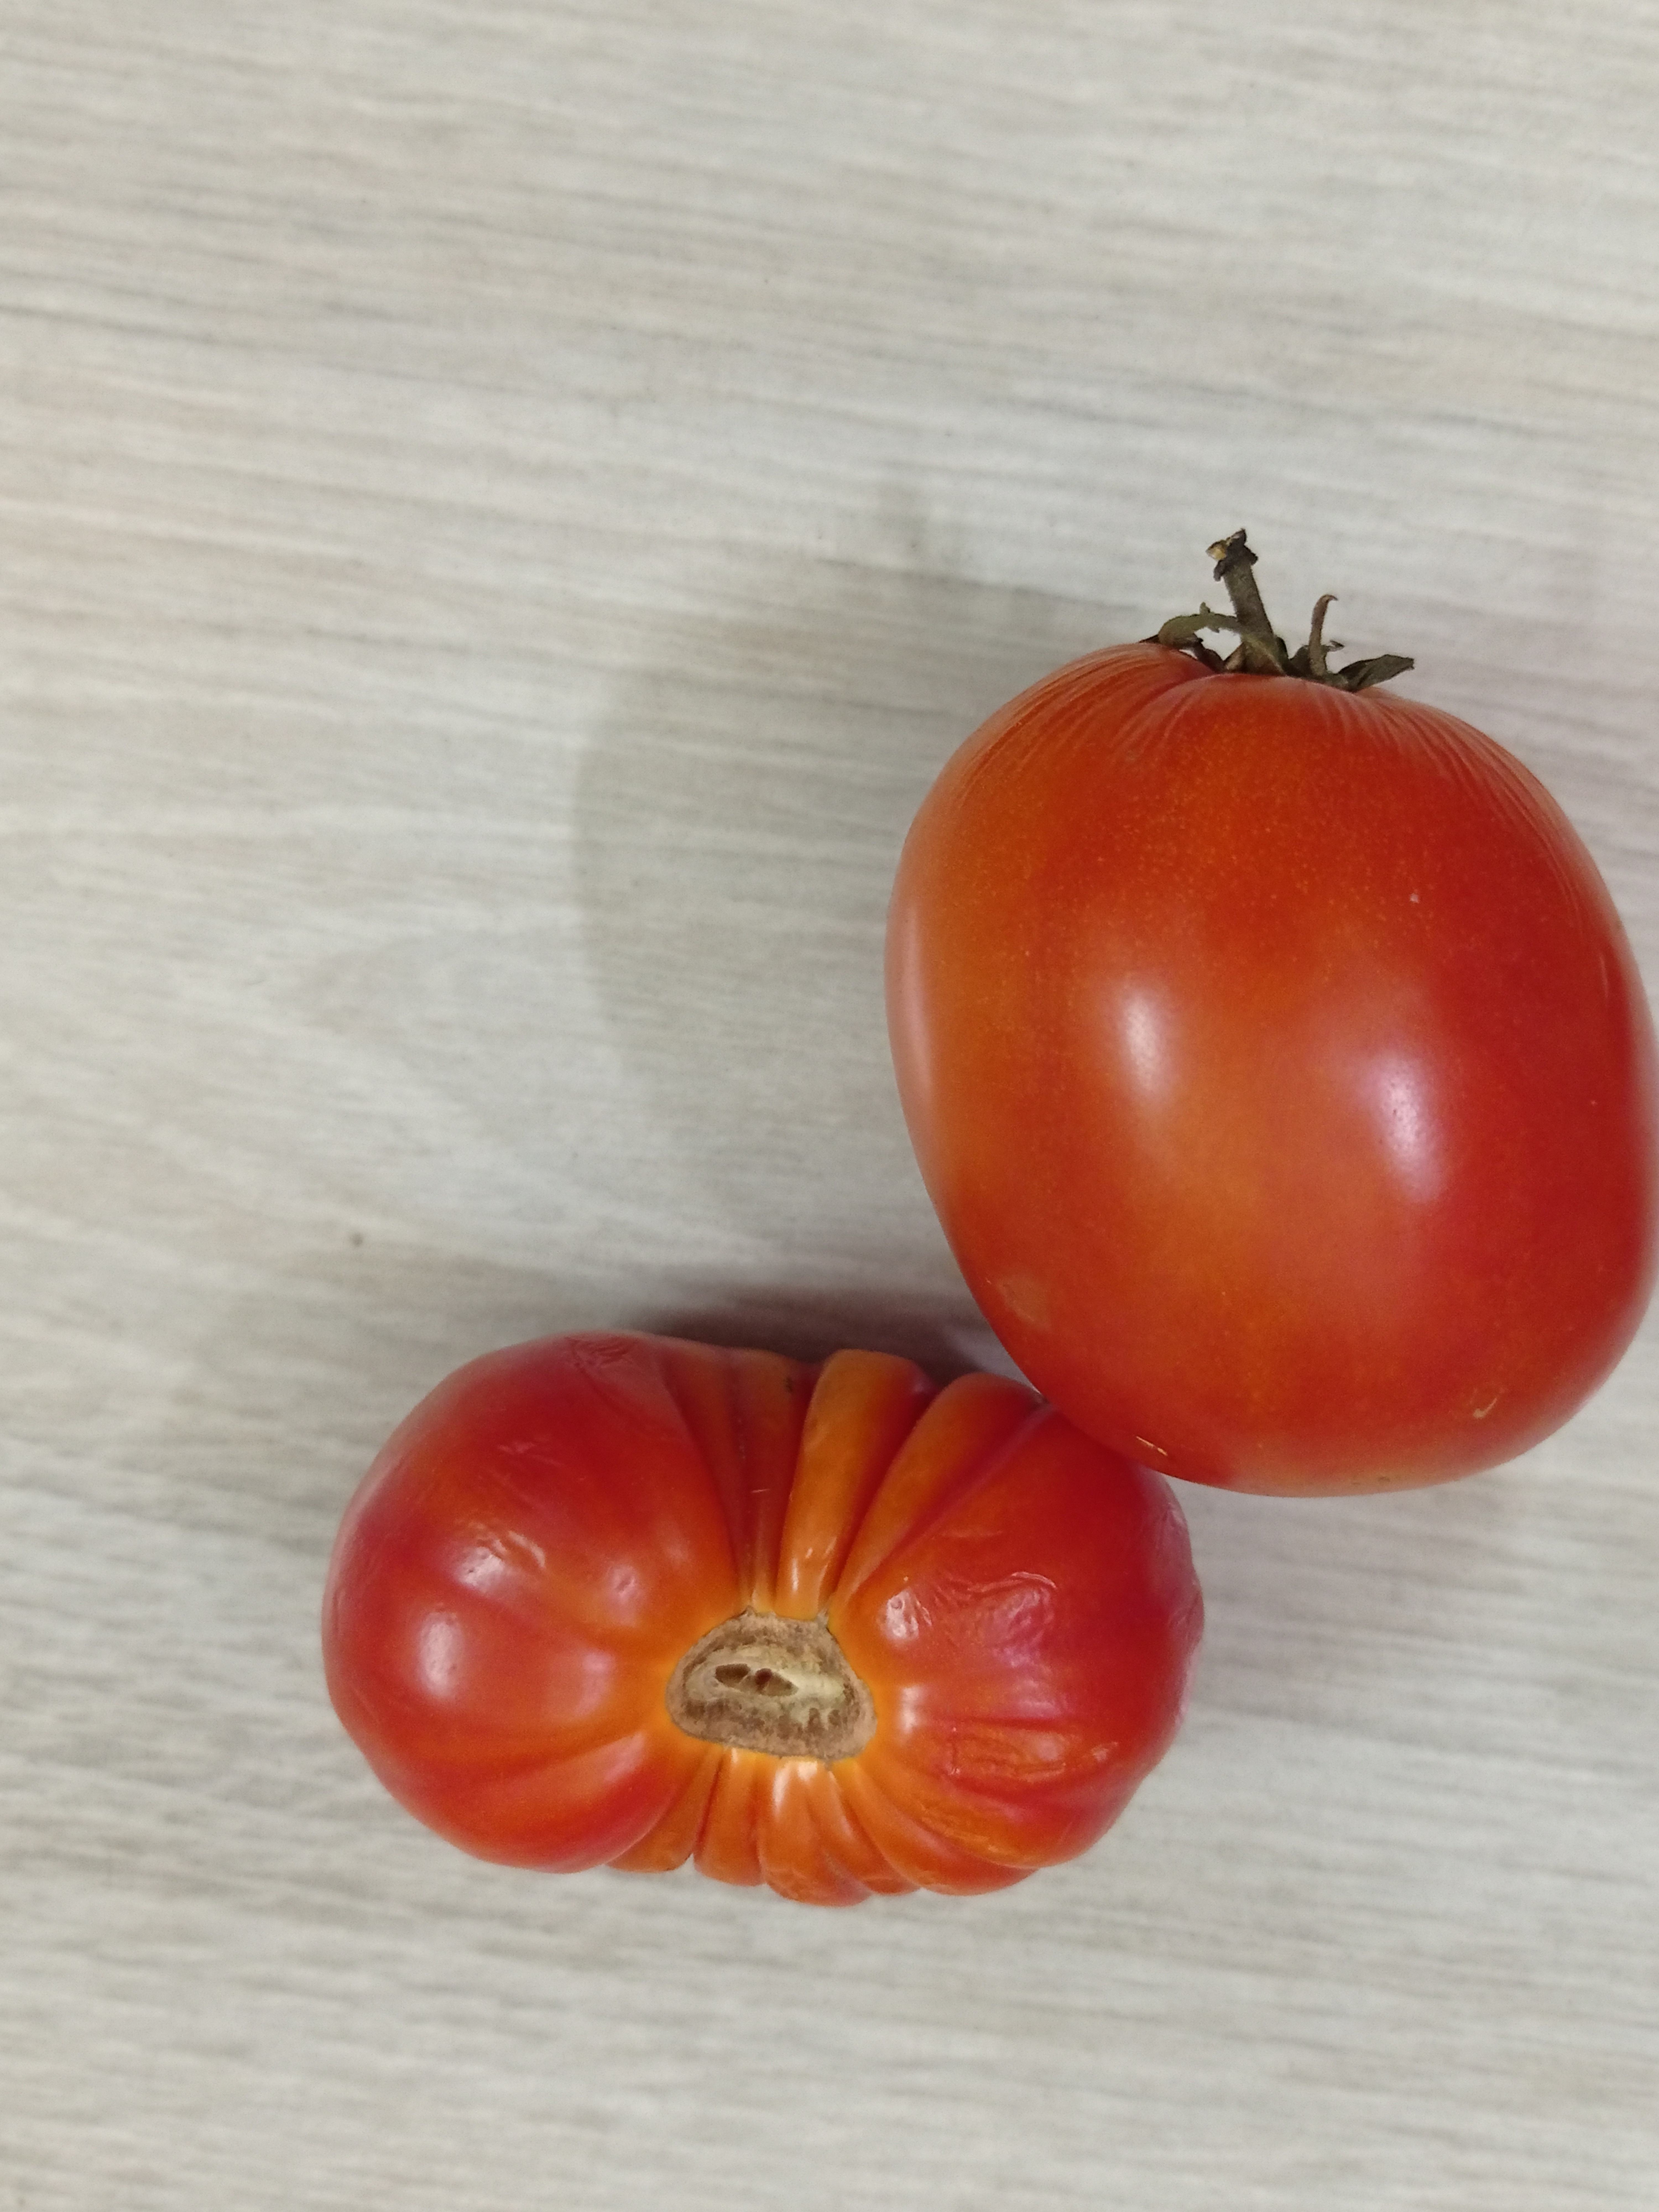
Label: Fresh